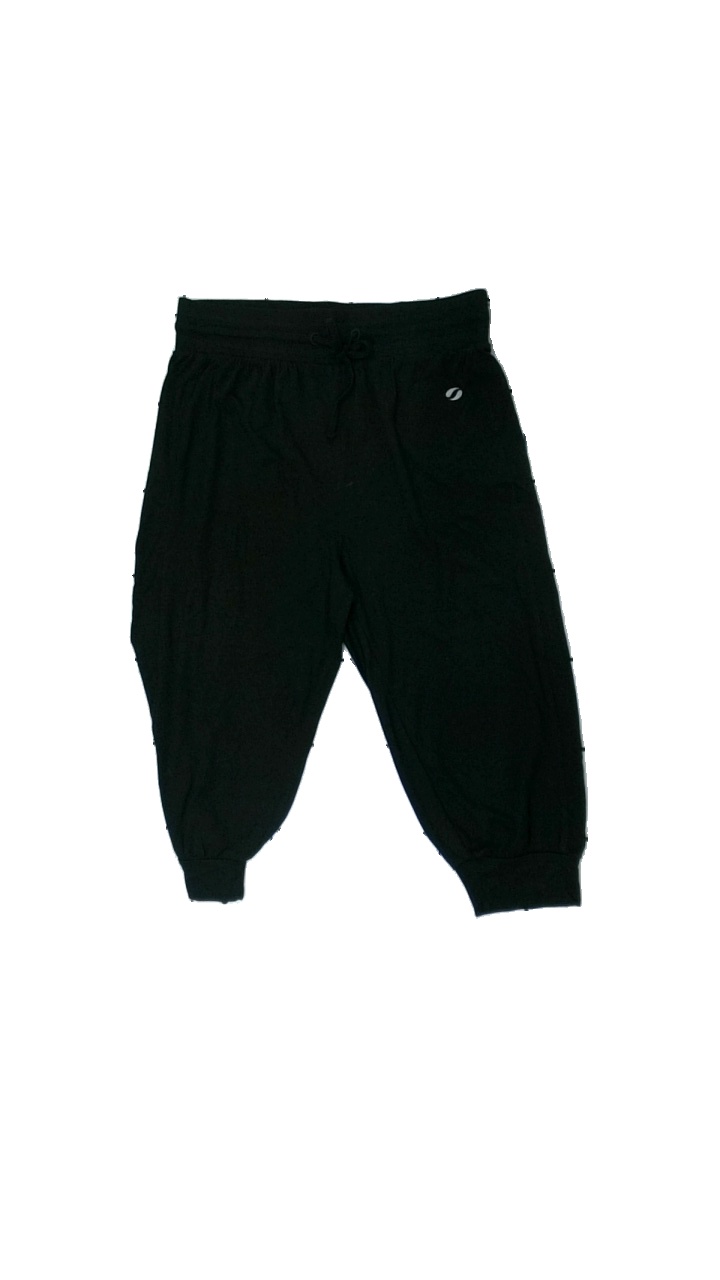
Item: Trousers (Ladies)
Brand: Soc (stadium)
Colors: Black
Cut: Regular
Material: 54% cotton 24% polyester
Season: All
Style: Sports
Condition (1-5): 2
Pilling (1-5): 4
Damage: outwashed
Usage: Export
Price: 50-100